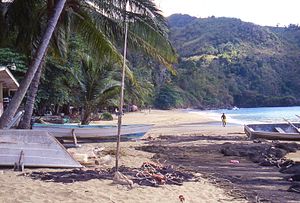
Tobago
Strand ved landsbyen Castara på Tobago.
Tobago er den mindste af de to hovedøer som udgør nationen Trinidad og Tobago. Øen ligger nordøst for Trinidad. Tobago har et areal på 300 km² og en befolkning på ca. 50.000. Øen har to af de elleve regioner i landet. Hovedstad på øen og for regionen Western Tobago er Scarborough med omkring 25.000 indbyggere. Hovedstad for regionen Eastern Tobago er Roxborough.